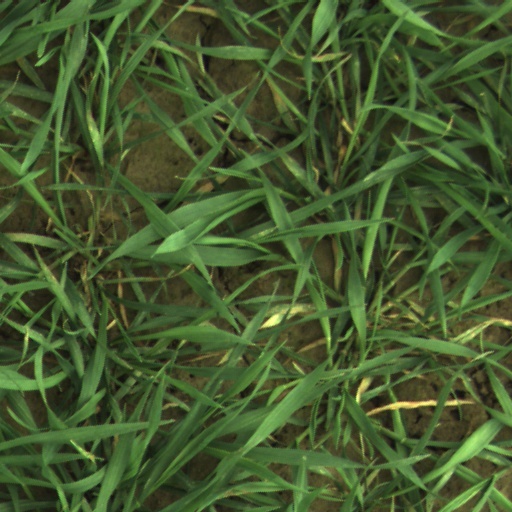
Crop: wheat